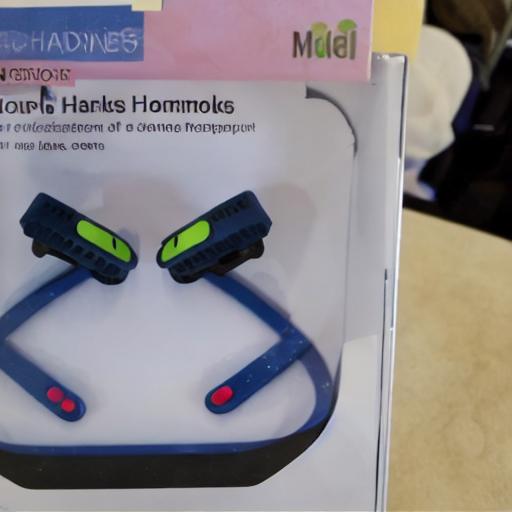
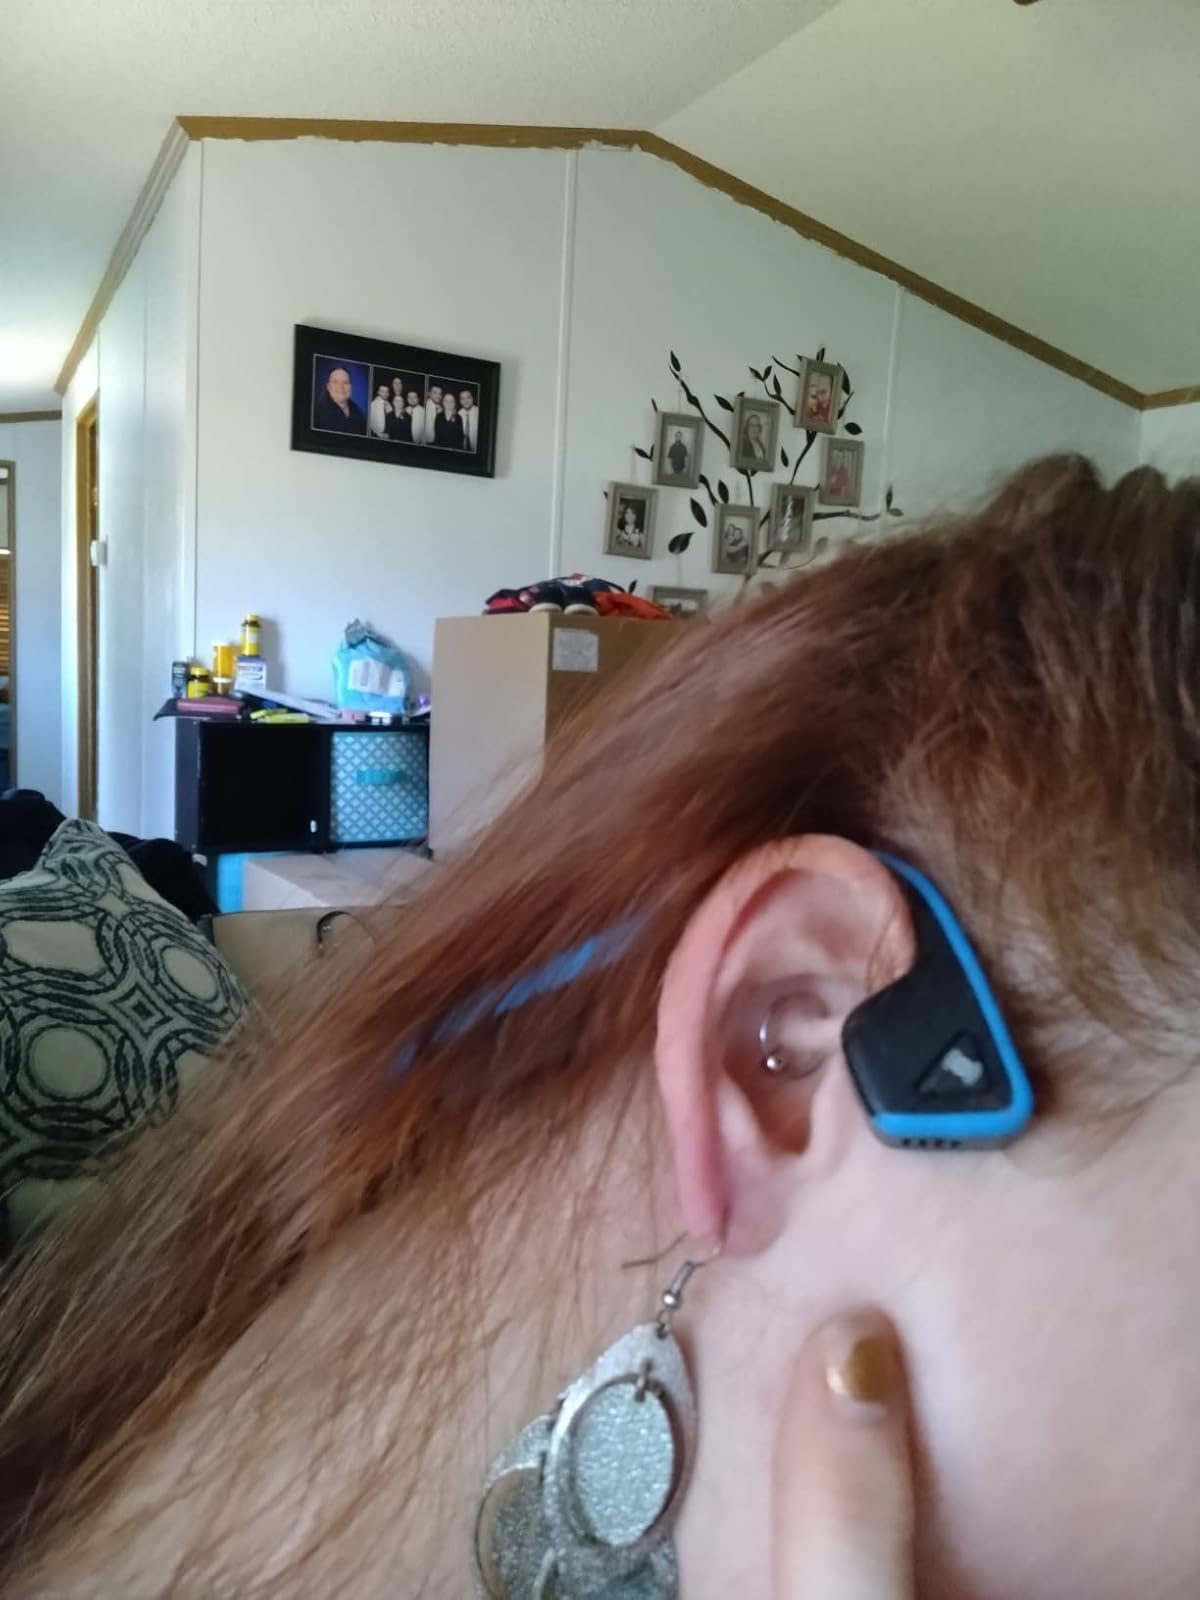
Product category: headphones
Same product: no